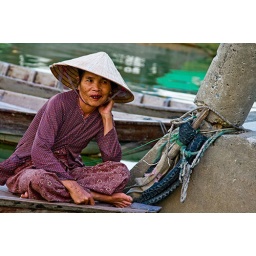
Local woman sitting on her boat in Hoi An.